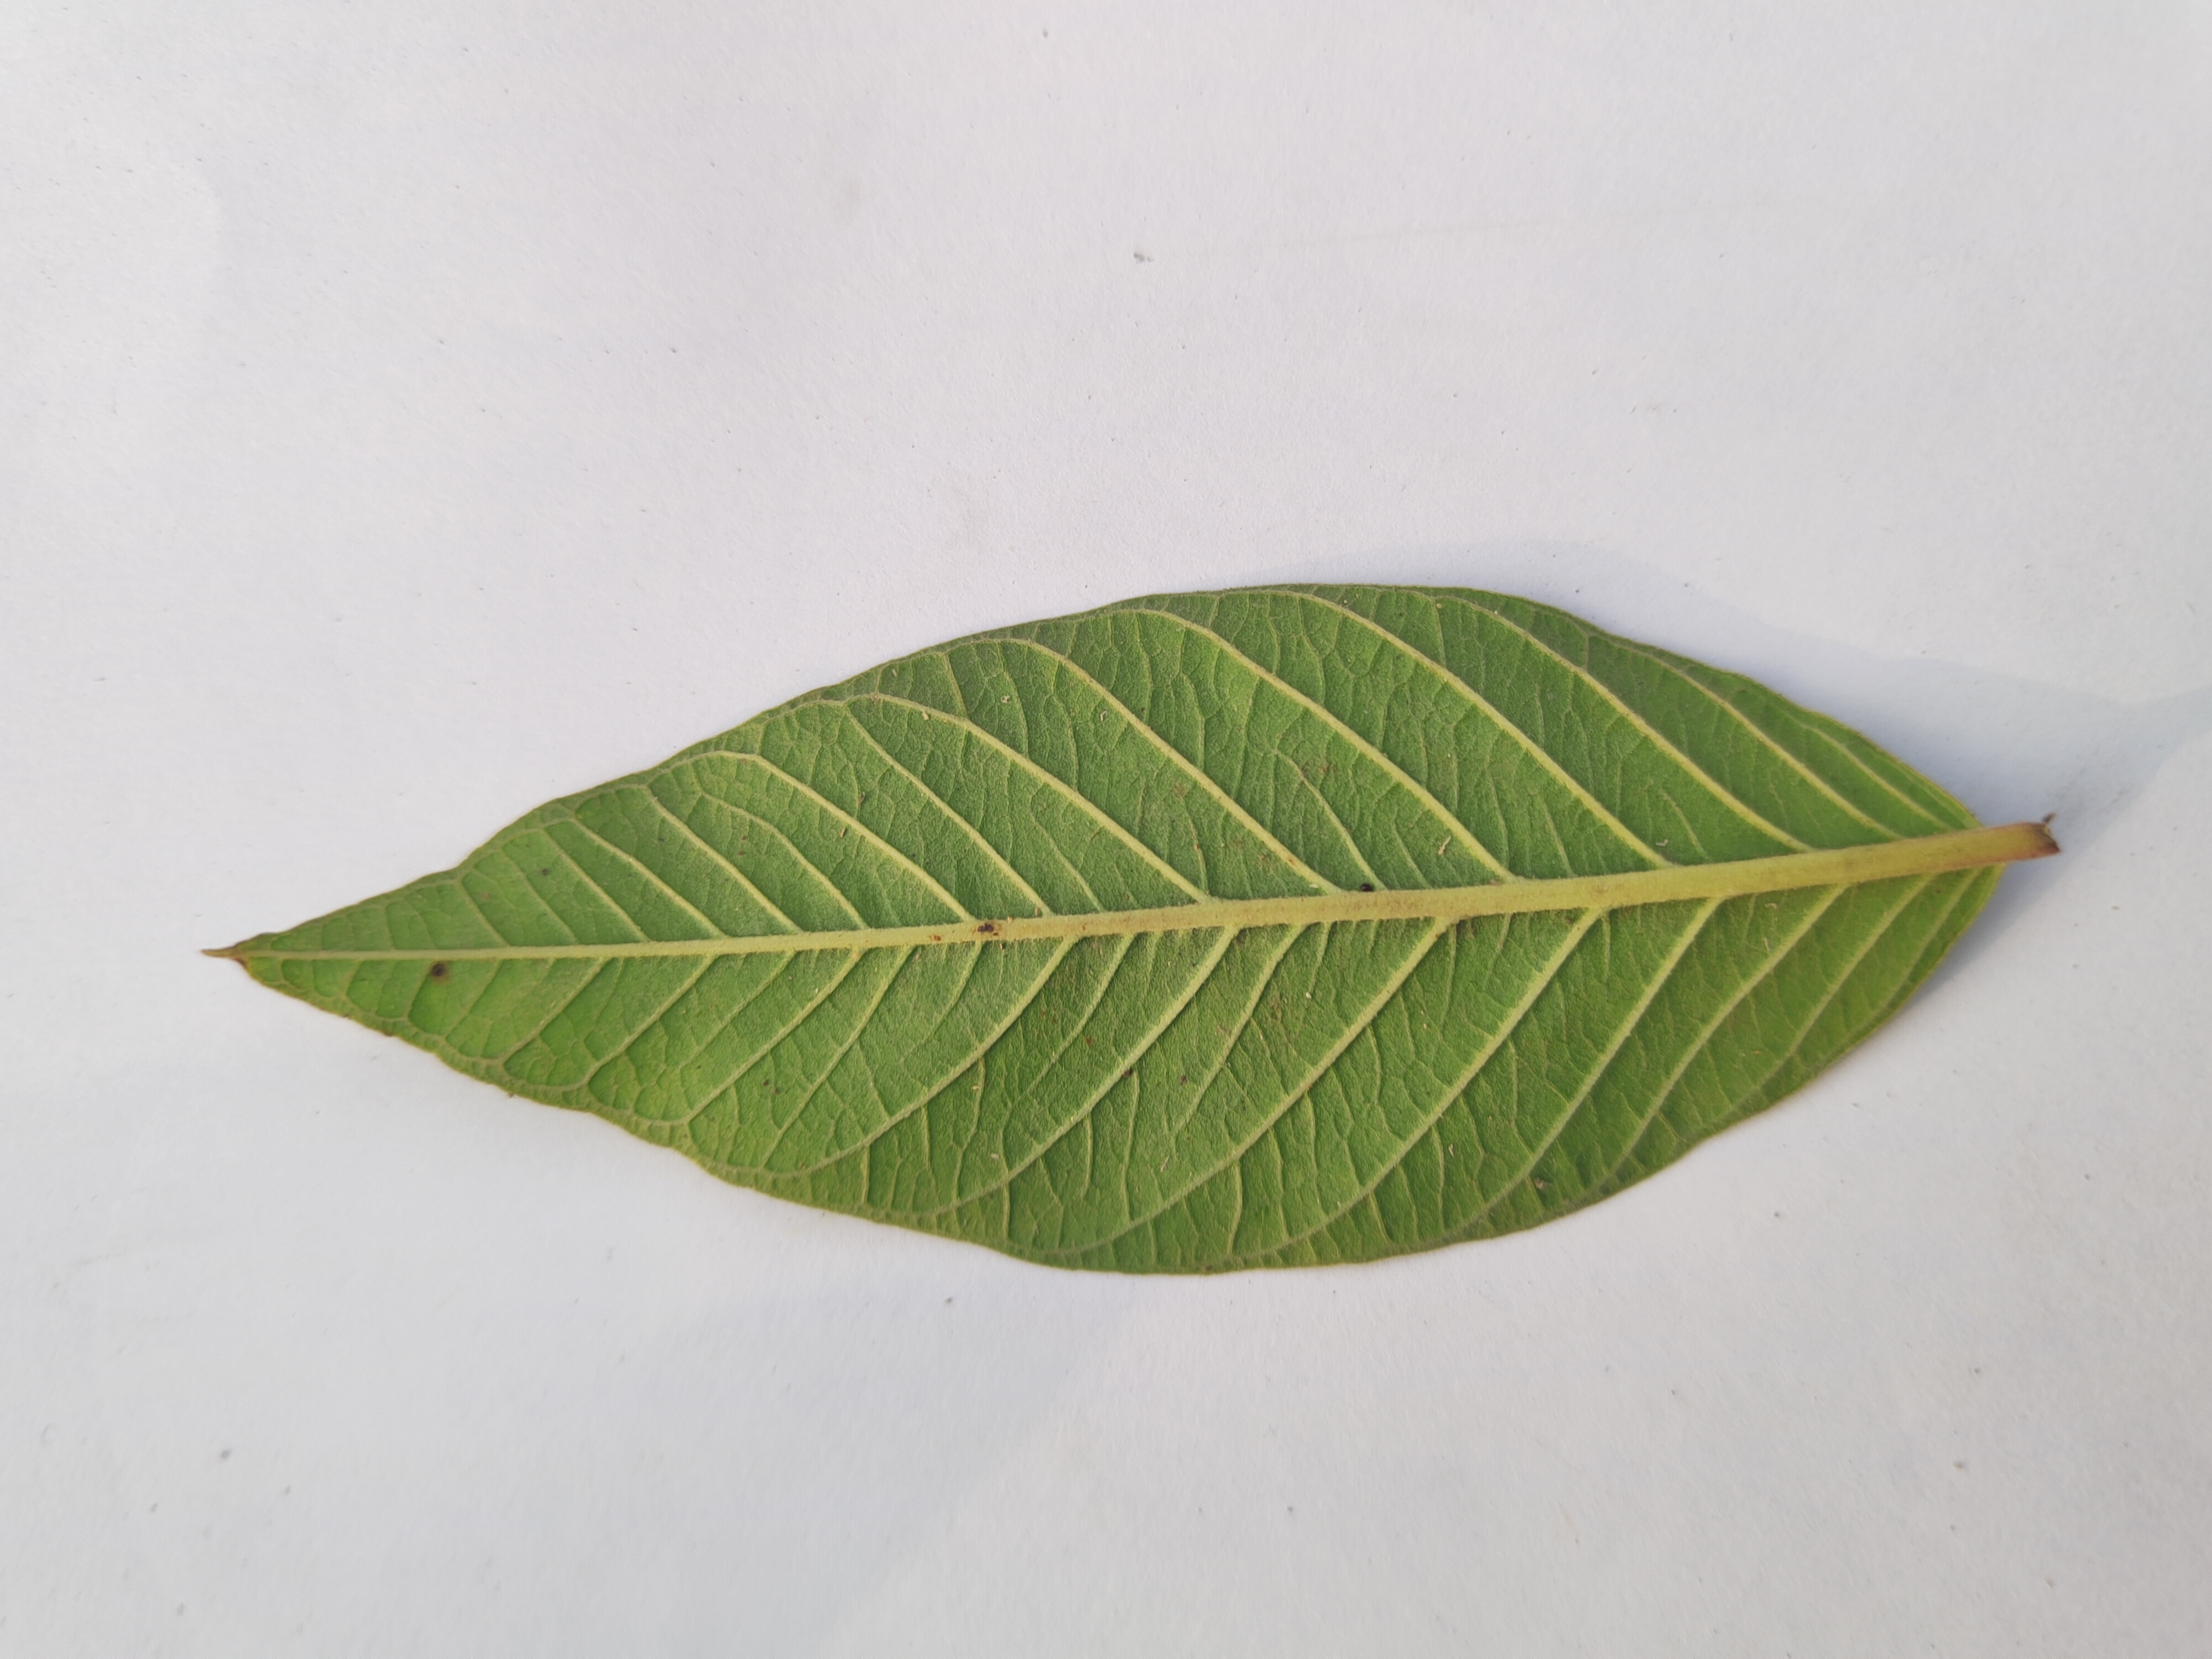
Leaf variety: Guava